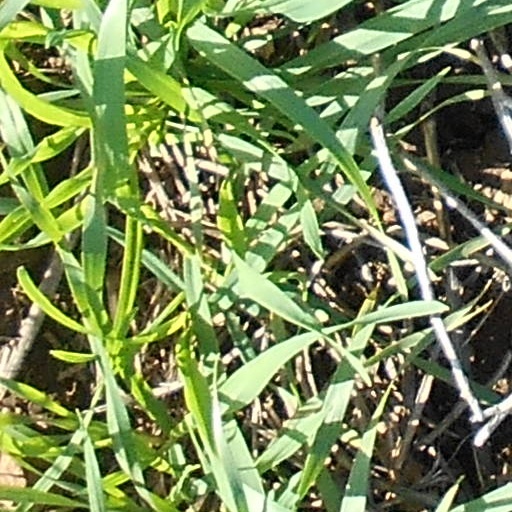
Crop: wheat